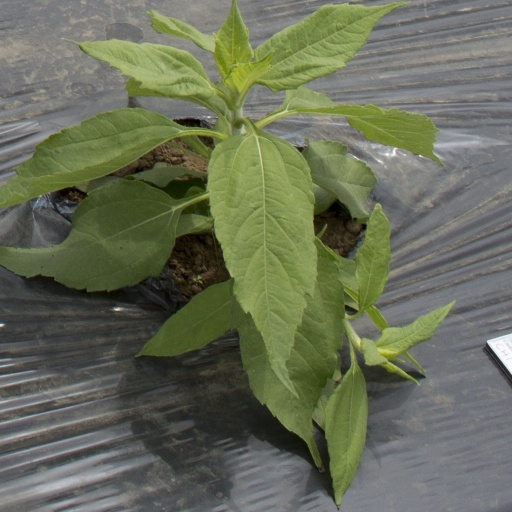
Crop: Jerusalem artichoke